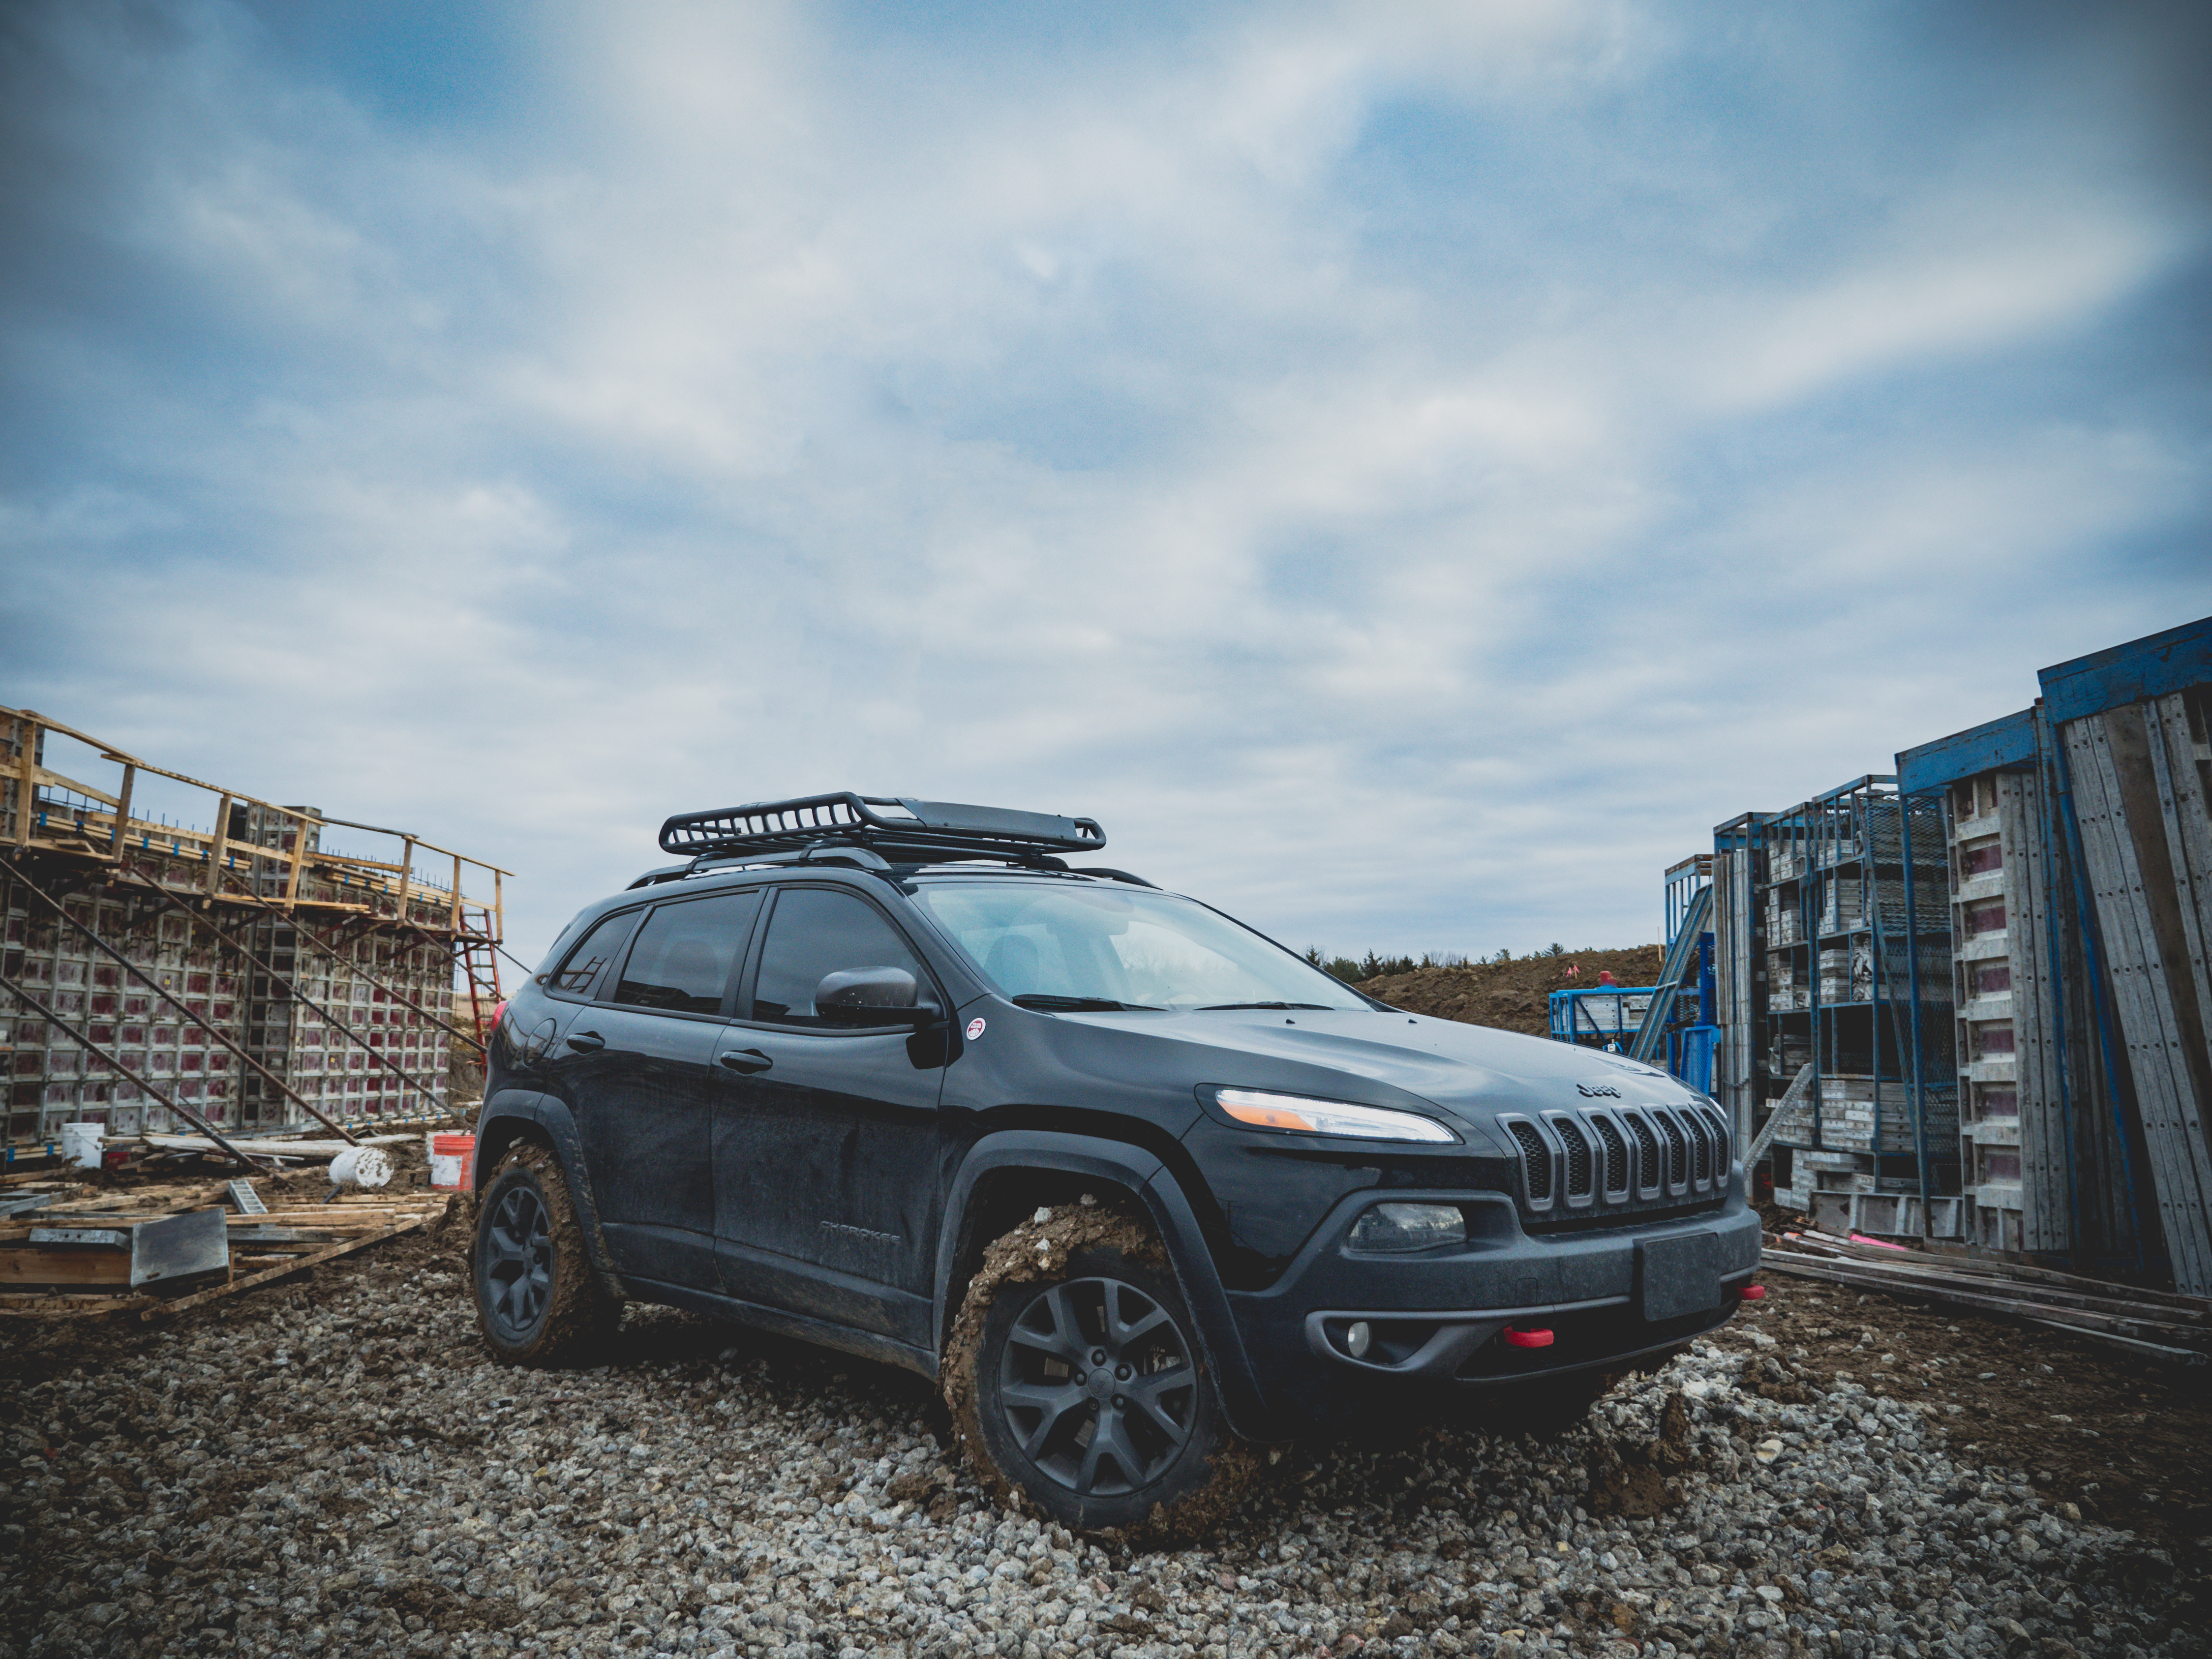
cloud, sky, car, wheel, jeep, vehicle, bumper, bmw, offroad, 4x4, off road vehicle, sport utility vehicle, land vehicle, automobile make, automotive exterior, automotive design, off roading, compact sport utility vehicle